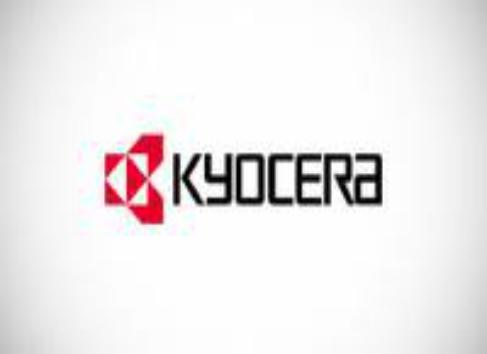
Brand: KYOCERA
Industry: Electronic